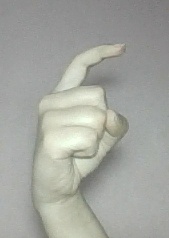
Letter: ra